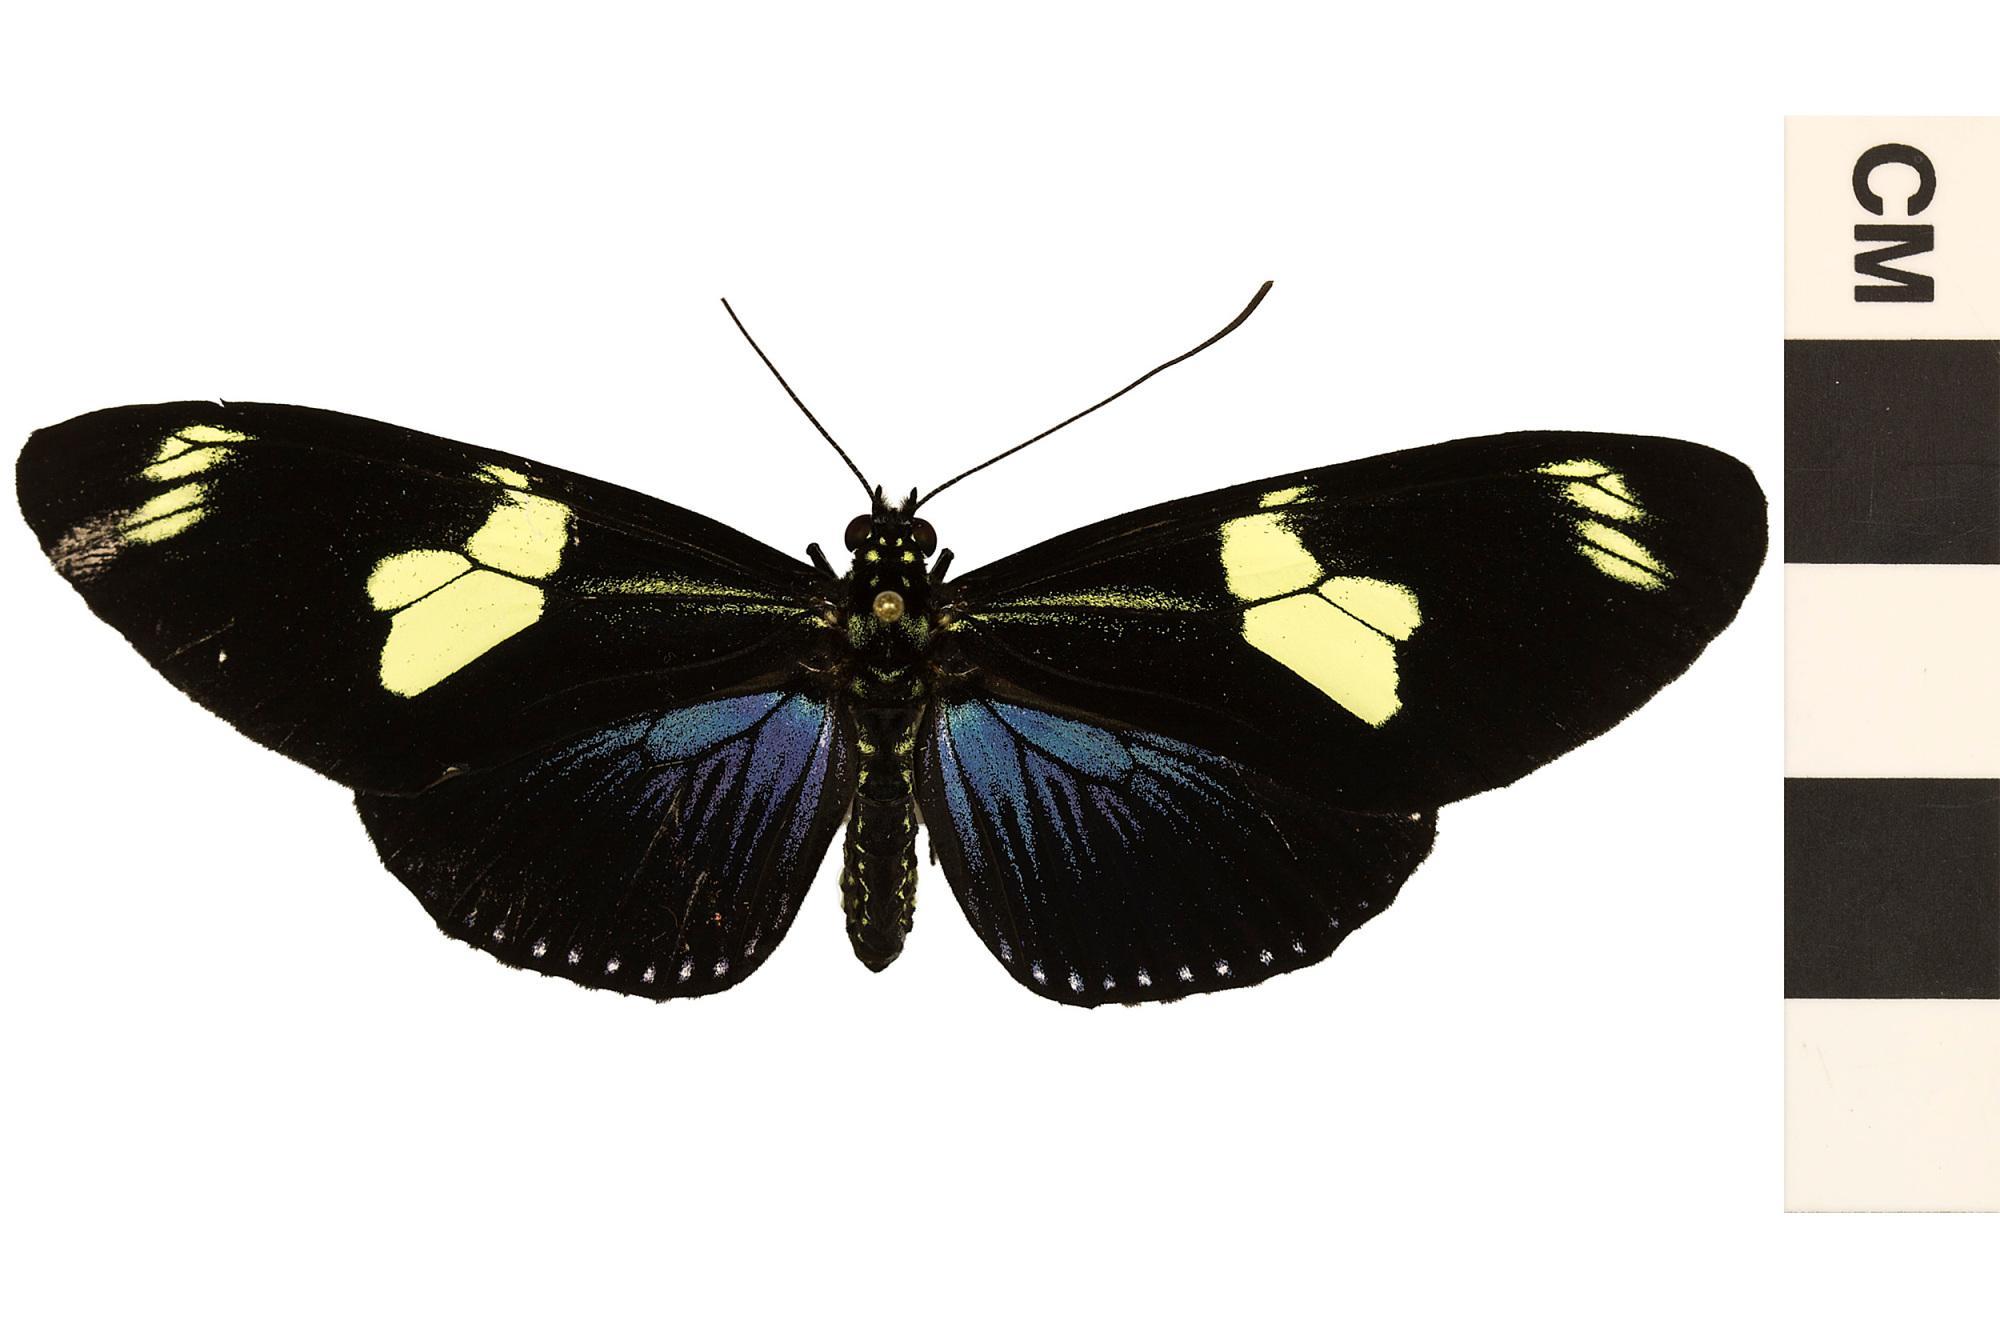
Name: Doris Longwing
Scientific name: Heliconius doris
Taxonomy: Animalia, Arthropoda, Hexapoda, Insecta, Lepidoptera, Nymphalidae, Heliconiinae
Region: US Mid Atlantic (PA, NJ, MD, DE, DC, VA, WV)
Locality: NMNH Insect Zoo, North America, United States, District of Columbia